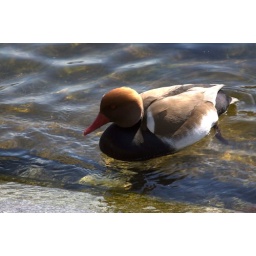
Duck in very clear water 2